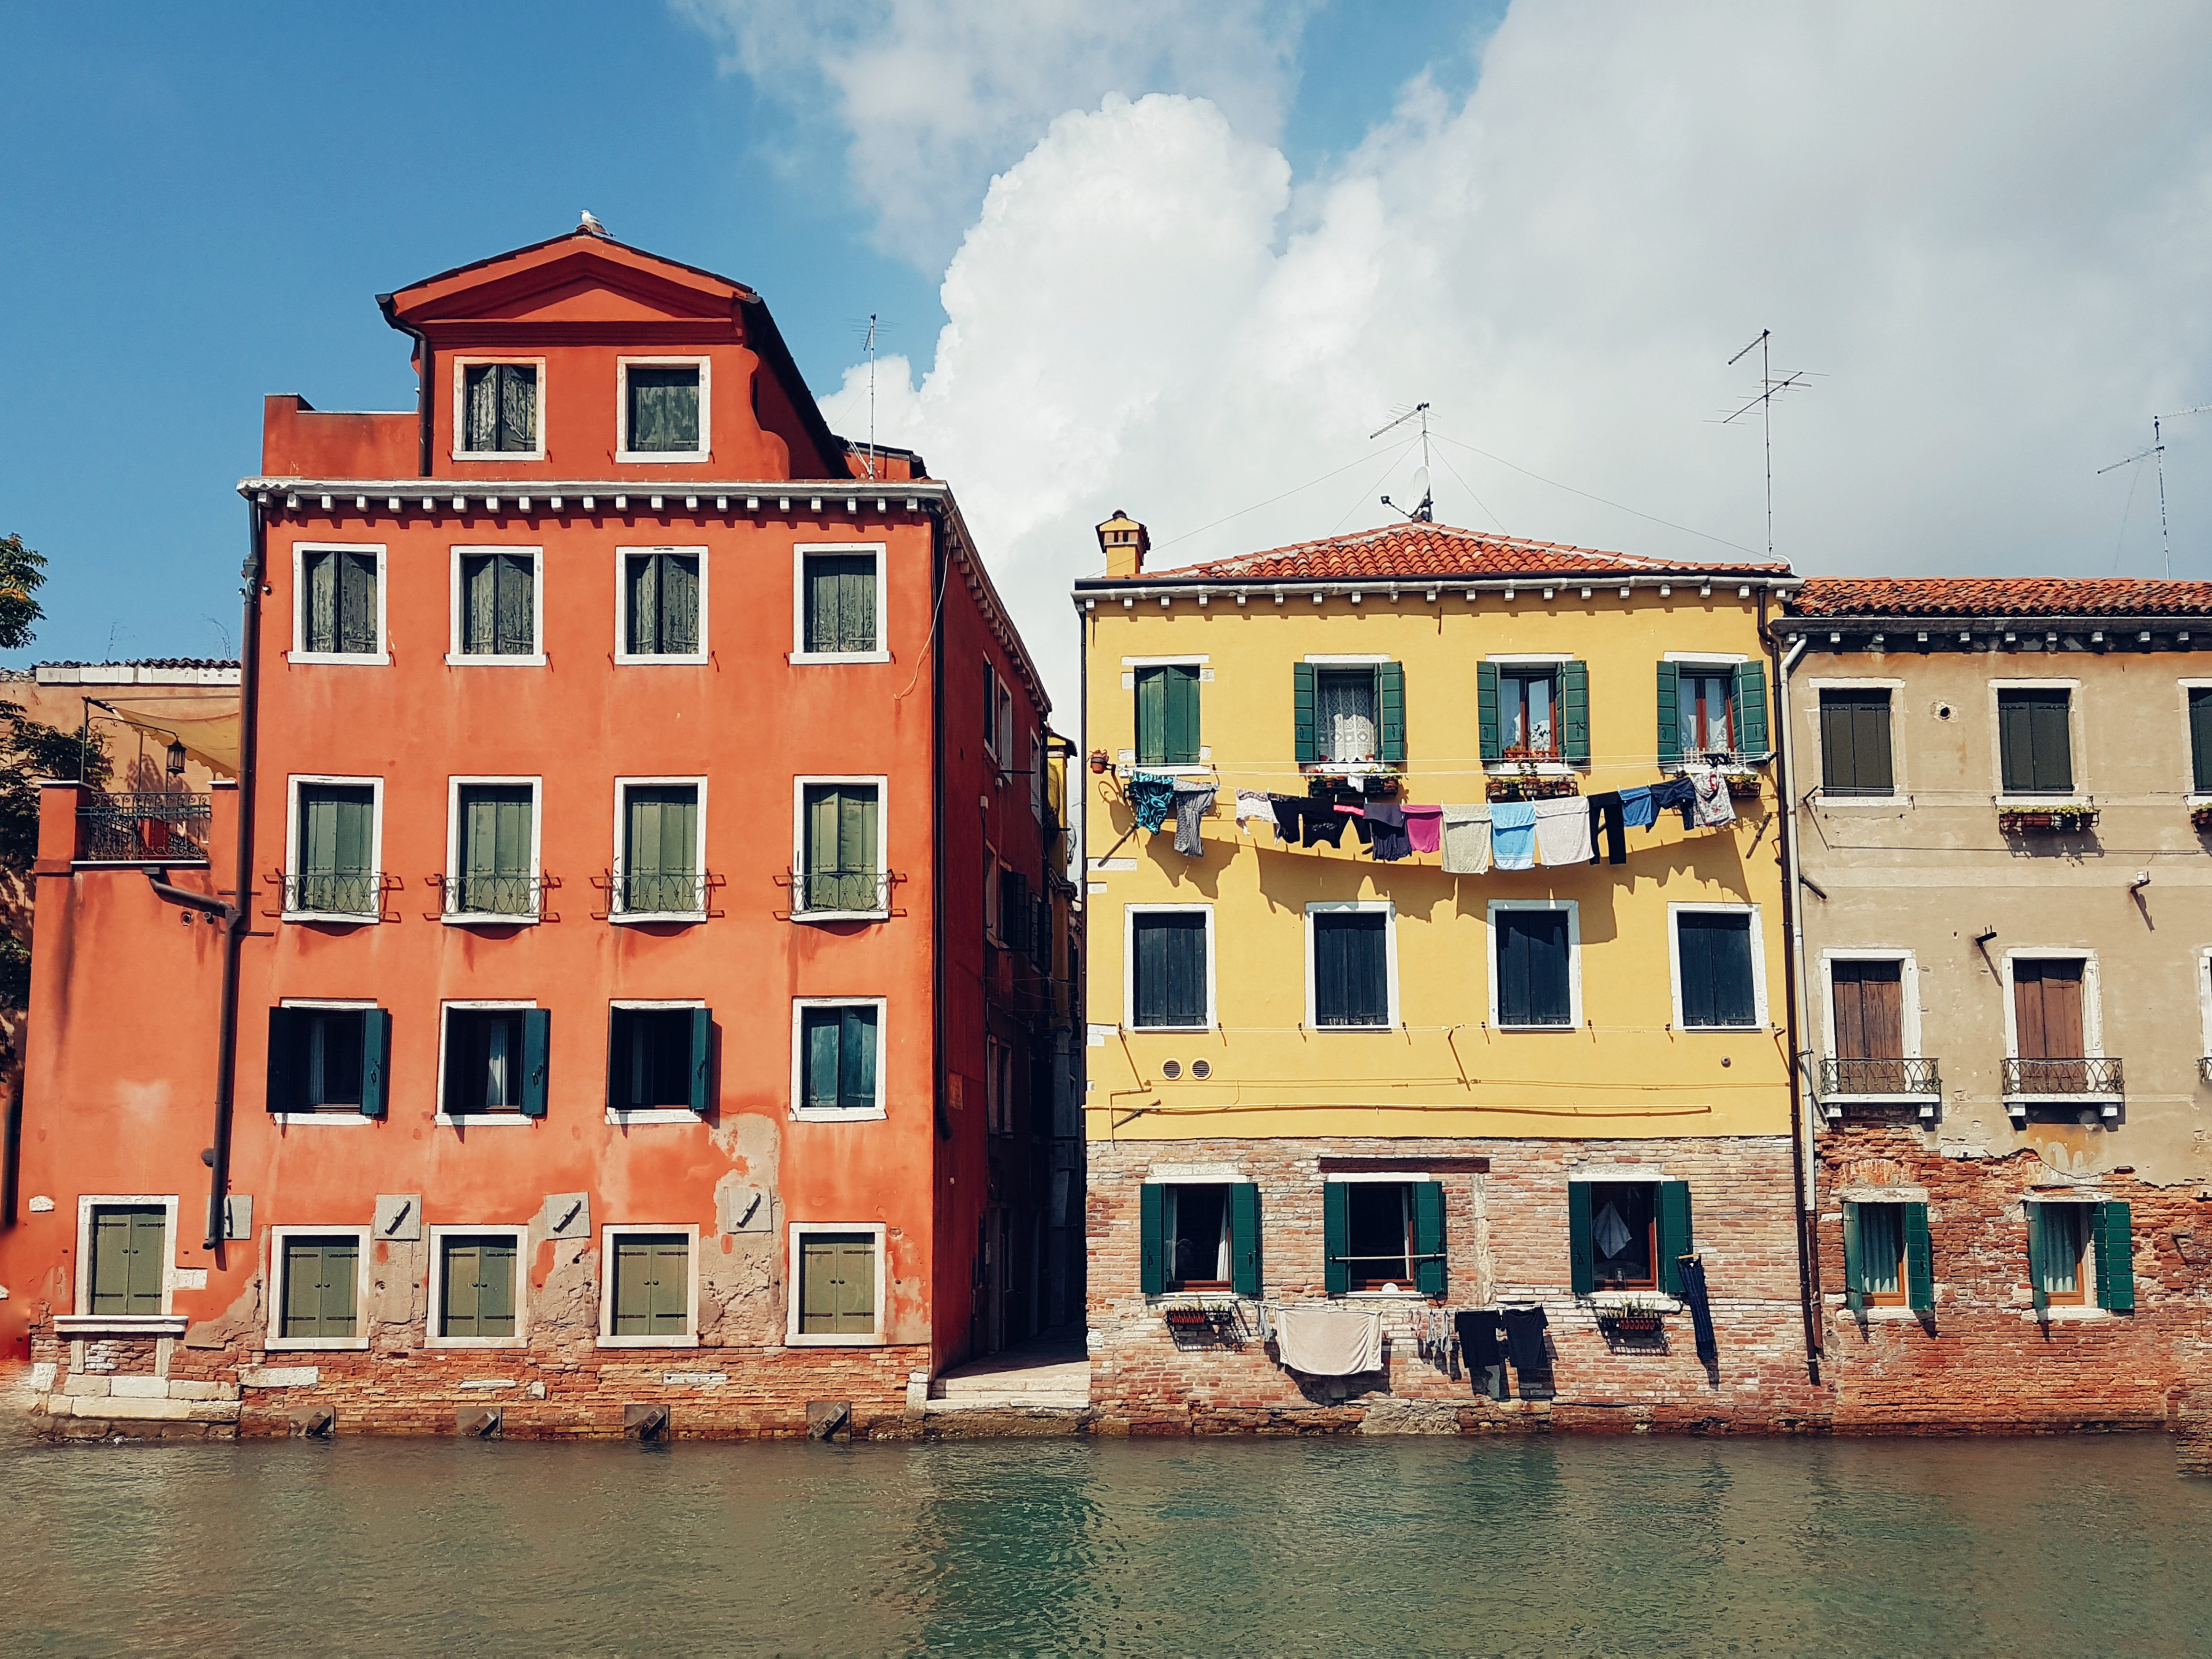
sea, house, town, palace, vacation, vehicle, facade, waterway